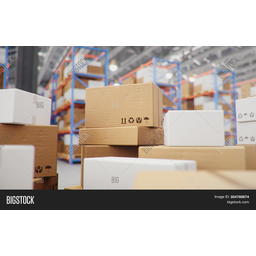
Label: cardboard